Far-right politics

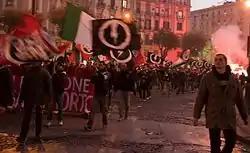
CasaPound rally in Naples

The "Völkisch" movement emerged in the late 19th century, drawing inspiration from German Romanticism and its fascination for a medieval Reich supposedly organized into a harmonious hierarchical order. Erected on the idea of "blood and soil", it was a racialist, populist, agrarian, romantic nationalist and an antisemitic movement from the 1900s onward as a consequence of a growing exclusive and racial connotation. They idealized the myth of an "original nation", that still could be found at their times in the rural regions of Germany, a form of "primitive democracy freely subjected to their natural elites." Thinkers led by Arthur de Gobineau, Houston Stewart Chamberlain, Alexis Carrel and Georges Vacher de Lapouge distorted Darwin's theory of evolution to advocate a "race struggle" and an hygienist vision of the world. The purity of the bio-mystical and primordial nation theorized by the "Völkischen" then began to be seen as corrupted by foreign elements, Jewish in particular.